Mount Taranaki

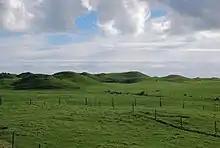
Remains from a lahar at Taranaki

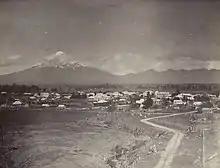
Mount Taranaki viewed from Inglewood, 1896

Taranaki is unusual in that it has experienced at least five of its major eruptions by the method of cone collapse. Few volcanoes have undergone more than one cone collapse. The vast volume of material involved in these collapses is reflected in the extensive ring plain surrounding the volcano. There is also evidence of lahars being a common result of eruption. The major collapse cycles have a potential maximum size of collapse of every 30,000 to 35,000 years. Such collapse debris fields have been found up to beyond the coast. Another major edifice collapse is expected to occur within 16,200 years.